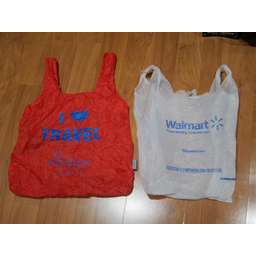
Label: plastic